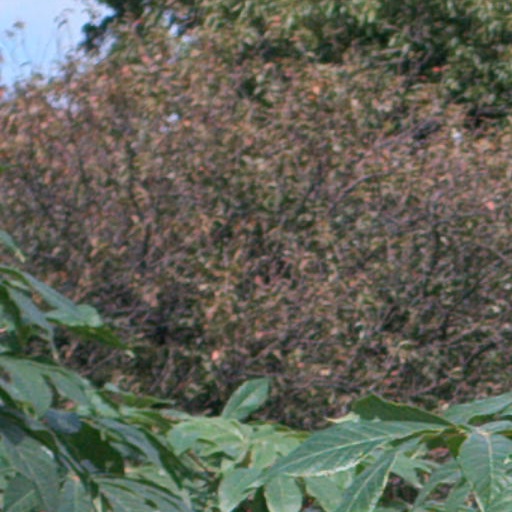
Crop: cassava